St. Vitus church (Gärtringen)

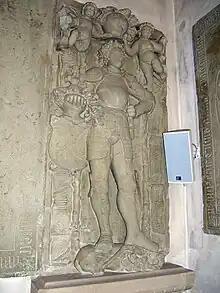
Grave monument of Johann Renhard von Gärtringen, called Harder

Especially in the choir there are a number of funerary monuments and tombstones from the 15th and 16th centuries. They commemorate clergymen and members of the local nobility who were buried in the church at that time. The grave monument of Johann Renhard von Gärtringen, called Harder, who died in 1519, is of outstanding craftsmanship and, apart from a few insignificant missing parts, well preserved. It shows a knight in full armor standing on a reclining lion. Above the knight hover two putti holding a visored helmet over his head. In comparison with contemporaneous funerary monuments, this one has some peculiarities, for example, the motif of the hovering putti with helmet is iconographically unusual. The identity of the sculptor is unknown.